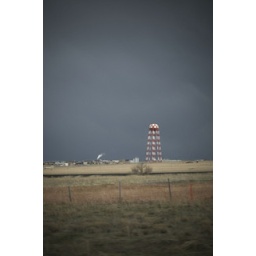
the water tower in magna. taken with a telephoto lense from my roof.